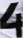
Number: 4